Svanenhielm (noble family)

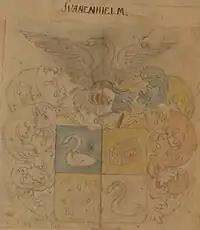

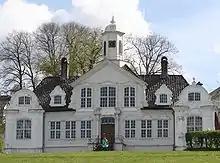
Damsgård Manor

The Svanenhielm family was a family of Danish and Norwegian nobility.